Dieter von Holtzbrinck

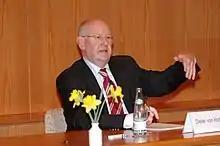
Dieter von Holtzbrinck at the Lilienberg Business Forum, 2007

Dieter von Holtzbrinck (born 29 September 1941 in Stuttgart) is one of the heirs to the Holtzbrinck publishing empire, founded by his father Georg von Holtzbrinck (1909–1983) in 1948. In 2006, his wealth was estimated at around US$1 billion.